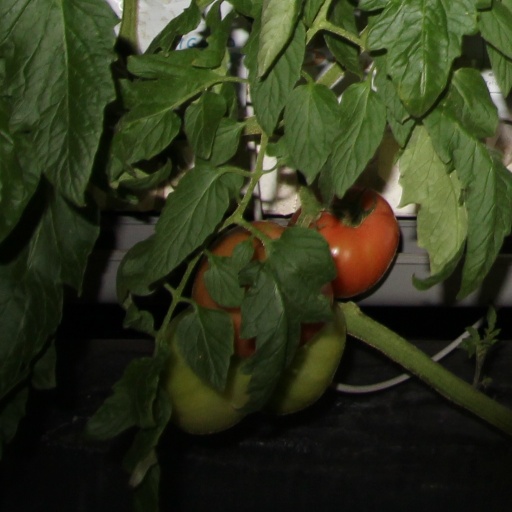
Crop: tomato